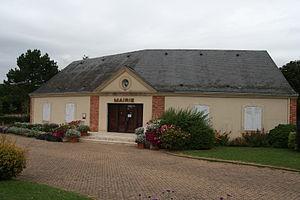
La mairie de Lombron.
Lombron est une commune française, située dans le département de la Sarthe en région Pays de la Loire, peuplée de 1 909 habitants.